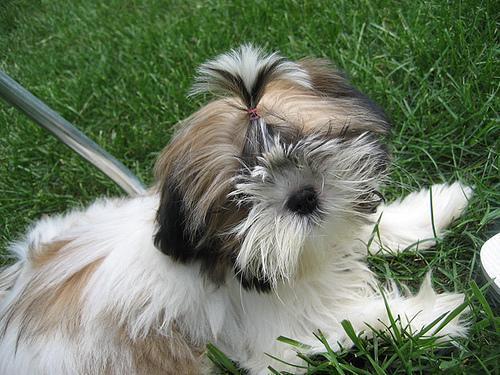
Tibetan_terrier